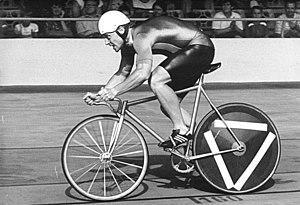
Maic Malchow est un coureur cycliste sur piste est-allemand. Spécialiste du kilomètre contre-la-montre, il devient champion du monde amateur de cette discipline en 1986.